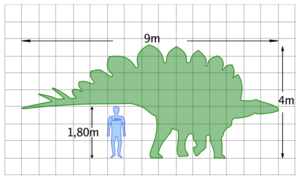
Stegosaurus, communément appelé stégosaure, est un genre éteint de grands dinosaures herbivores à dos cuirassé par des plaques osseuses. Il a vécu sur les terres des États-Unis et du Portugal actuels durant le Jurassique supérieur, il y a environ entre 155 et 150 Ma. Le plus ancien stégosaure jamais trouvé a été découvert dans la région de Boulahfa en Moyen Atlas au Maroc.